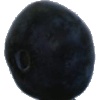
Label: blueberry